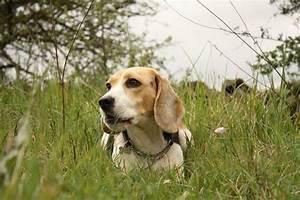
dog